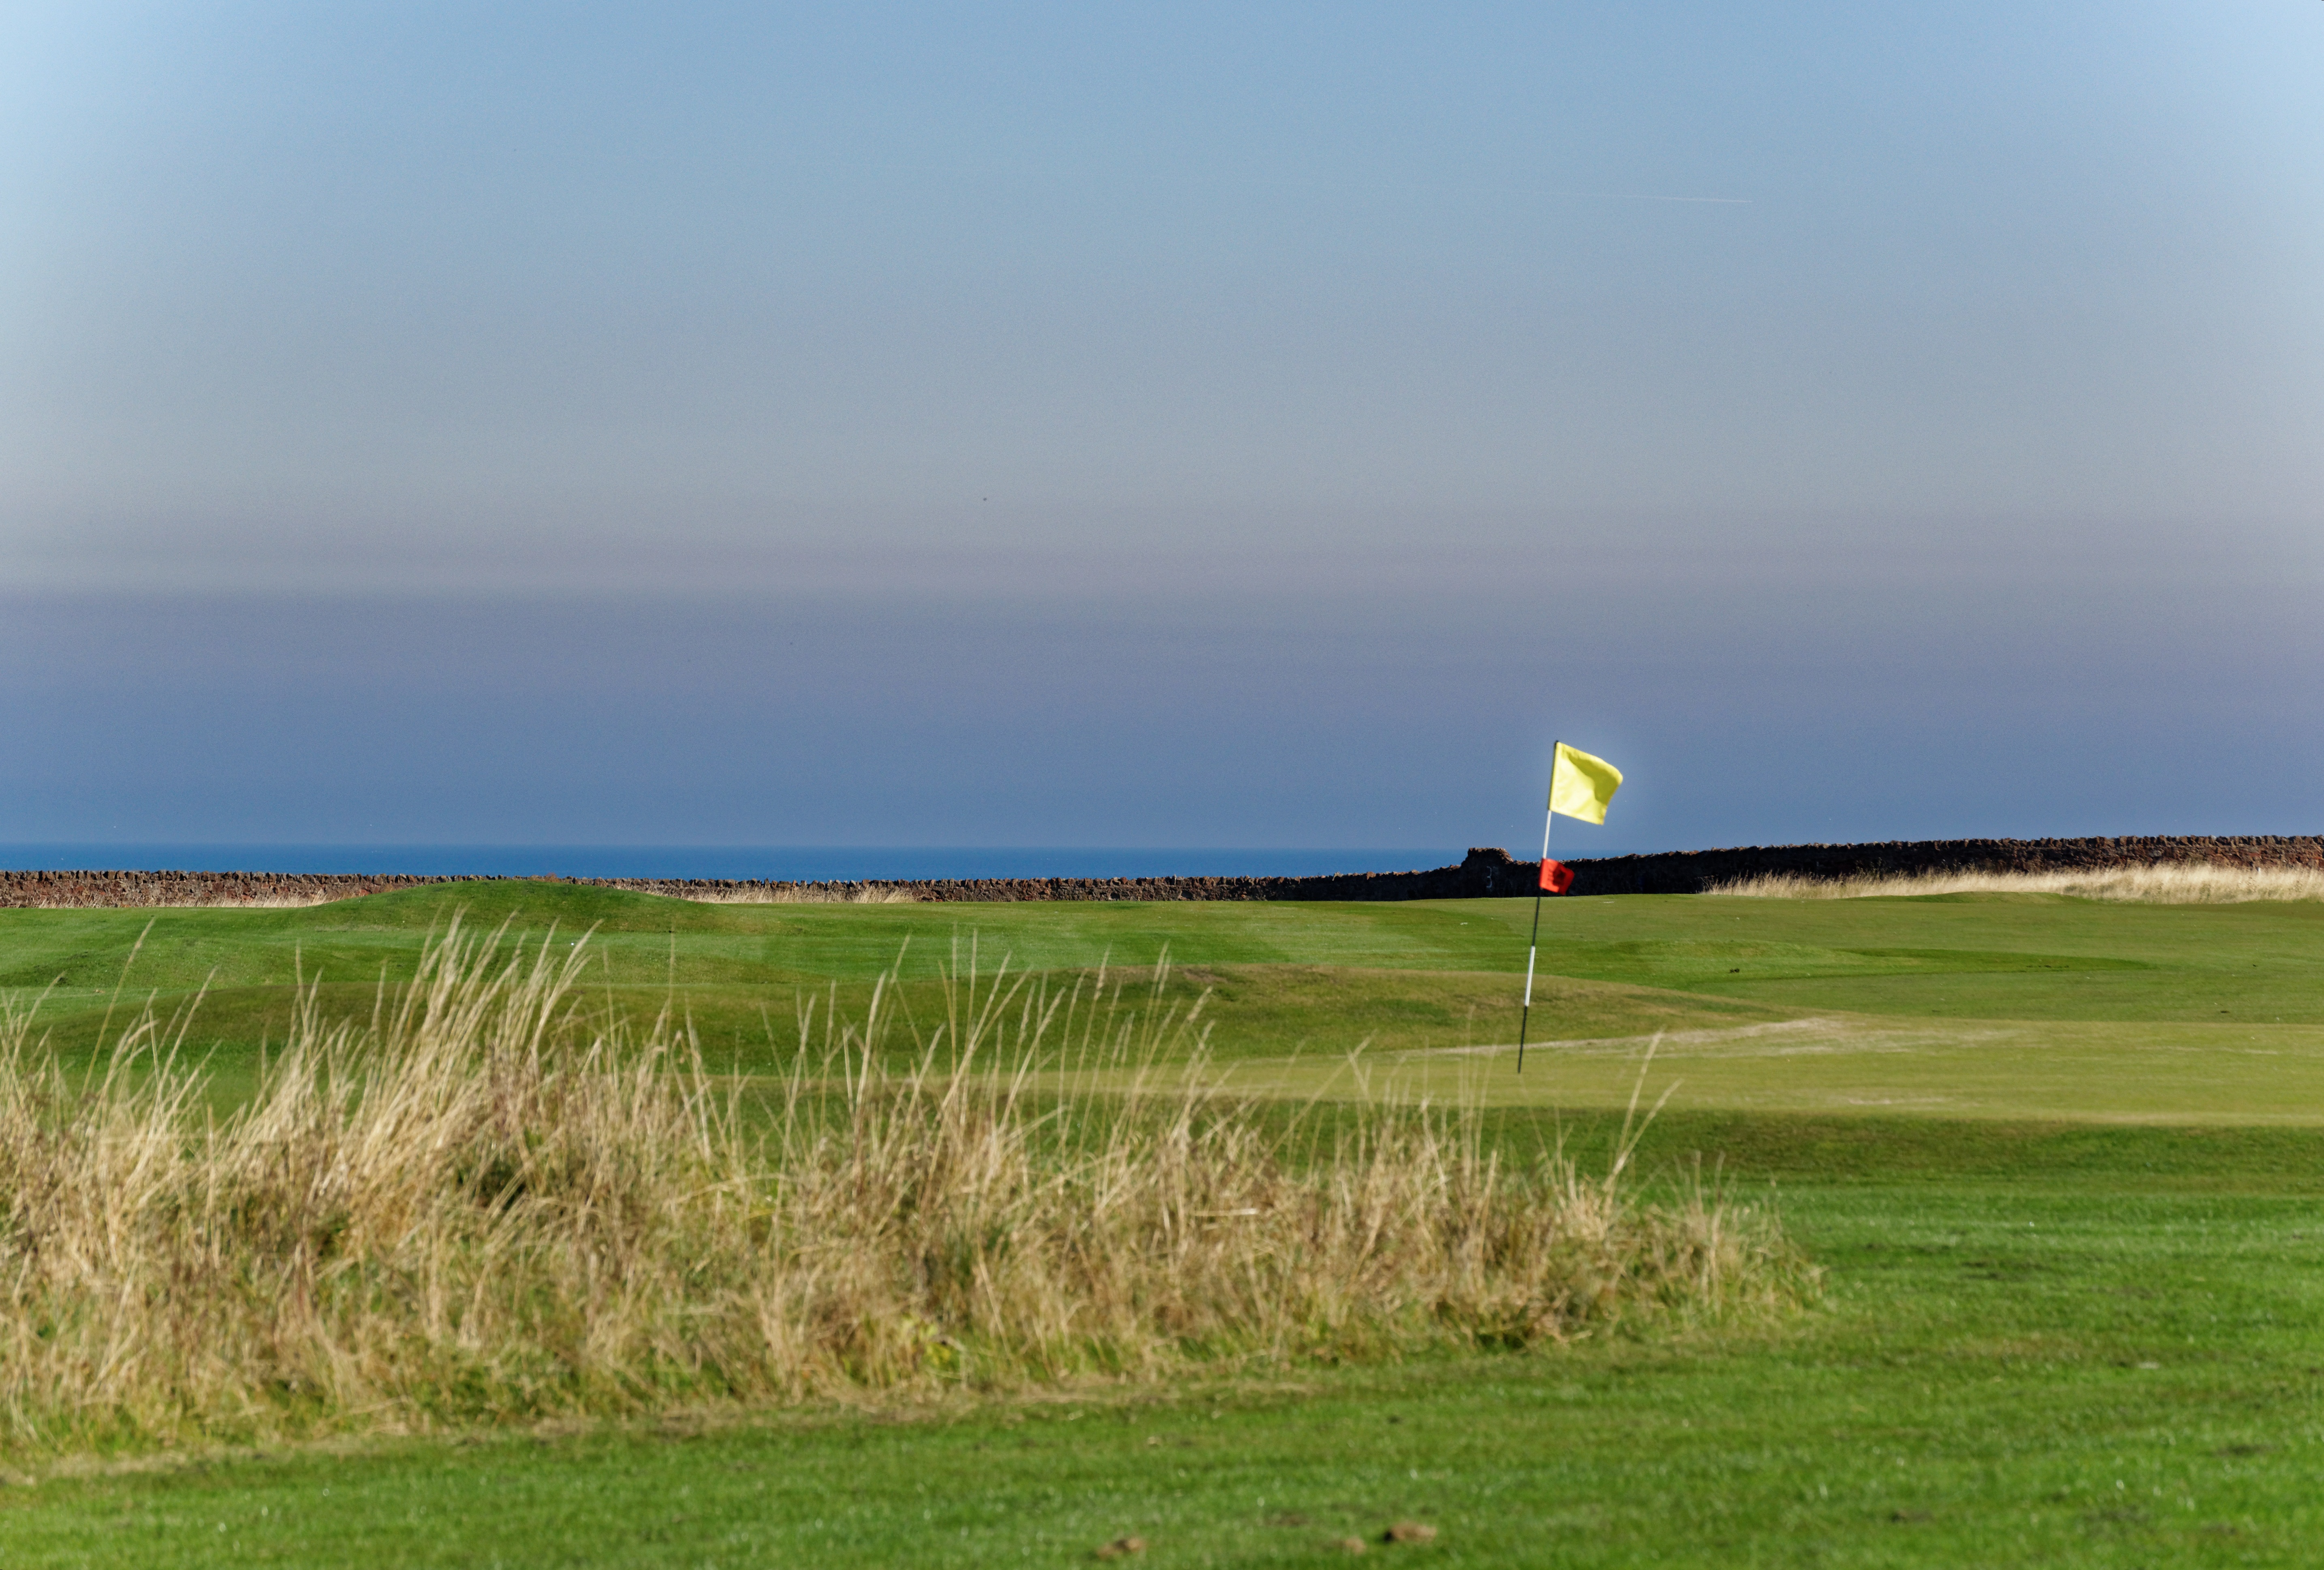
landscape, sea, coast, nature, grass, outdoor, horizon, marsh, structure, sky, sport, field, meadow, prairie, game, hill, hole, wind, recreation, green, flag, leisure, plain, golf, activity, golf course, golf club, pin, sports, grassland, course, habitat, fairway, steppe, recreational, golf course landscape, atmosphere of earth, sport venue, golf flags